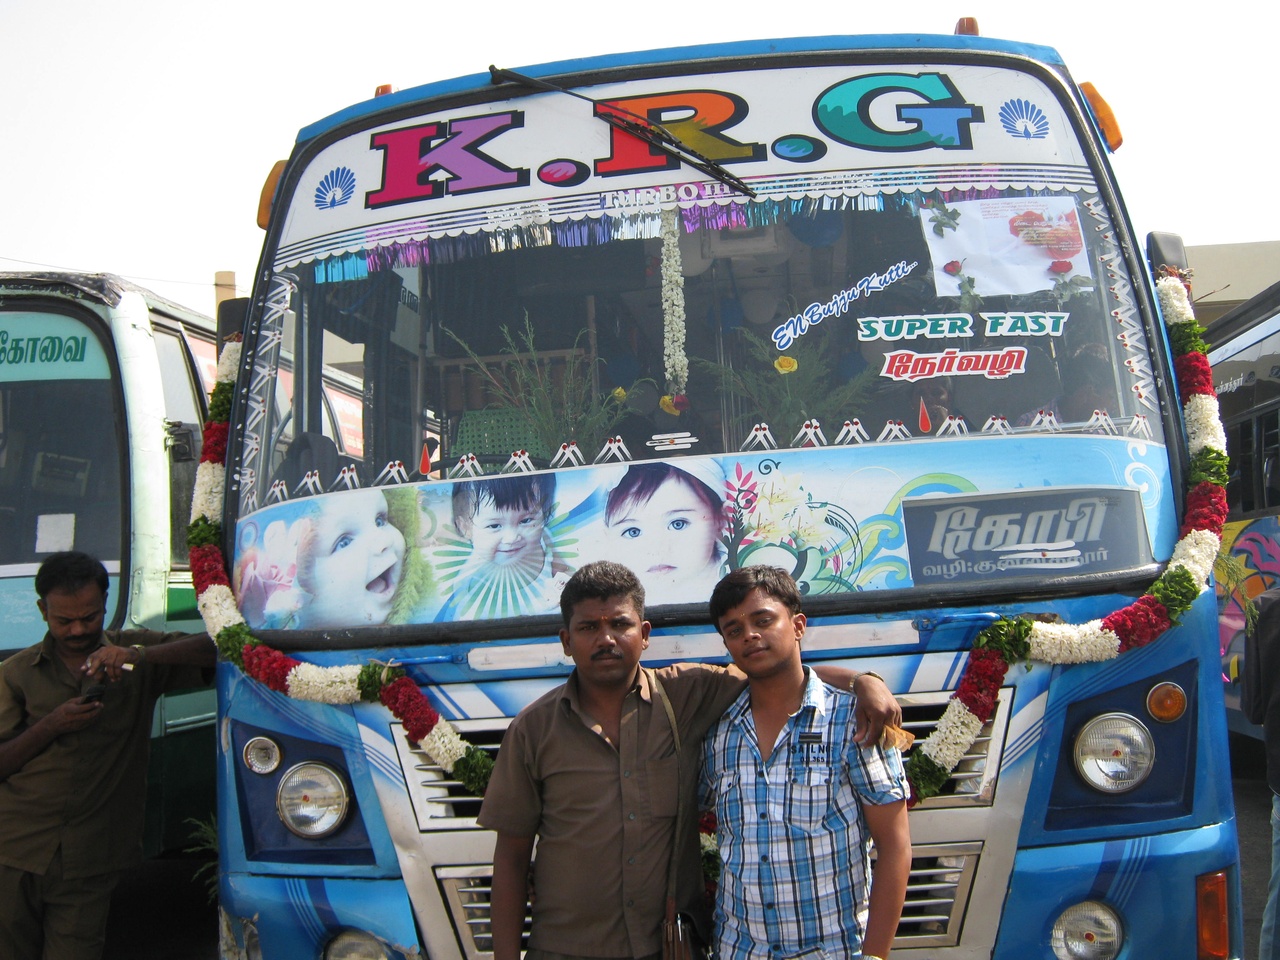
bus day